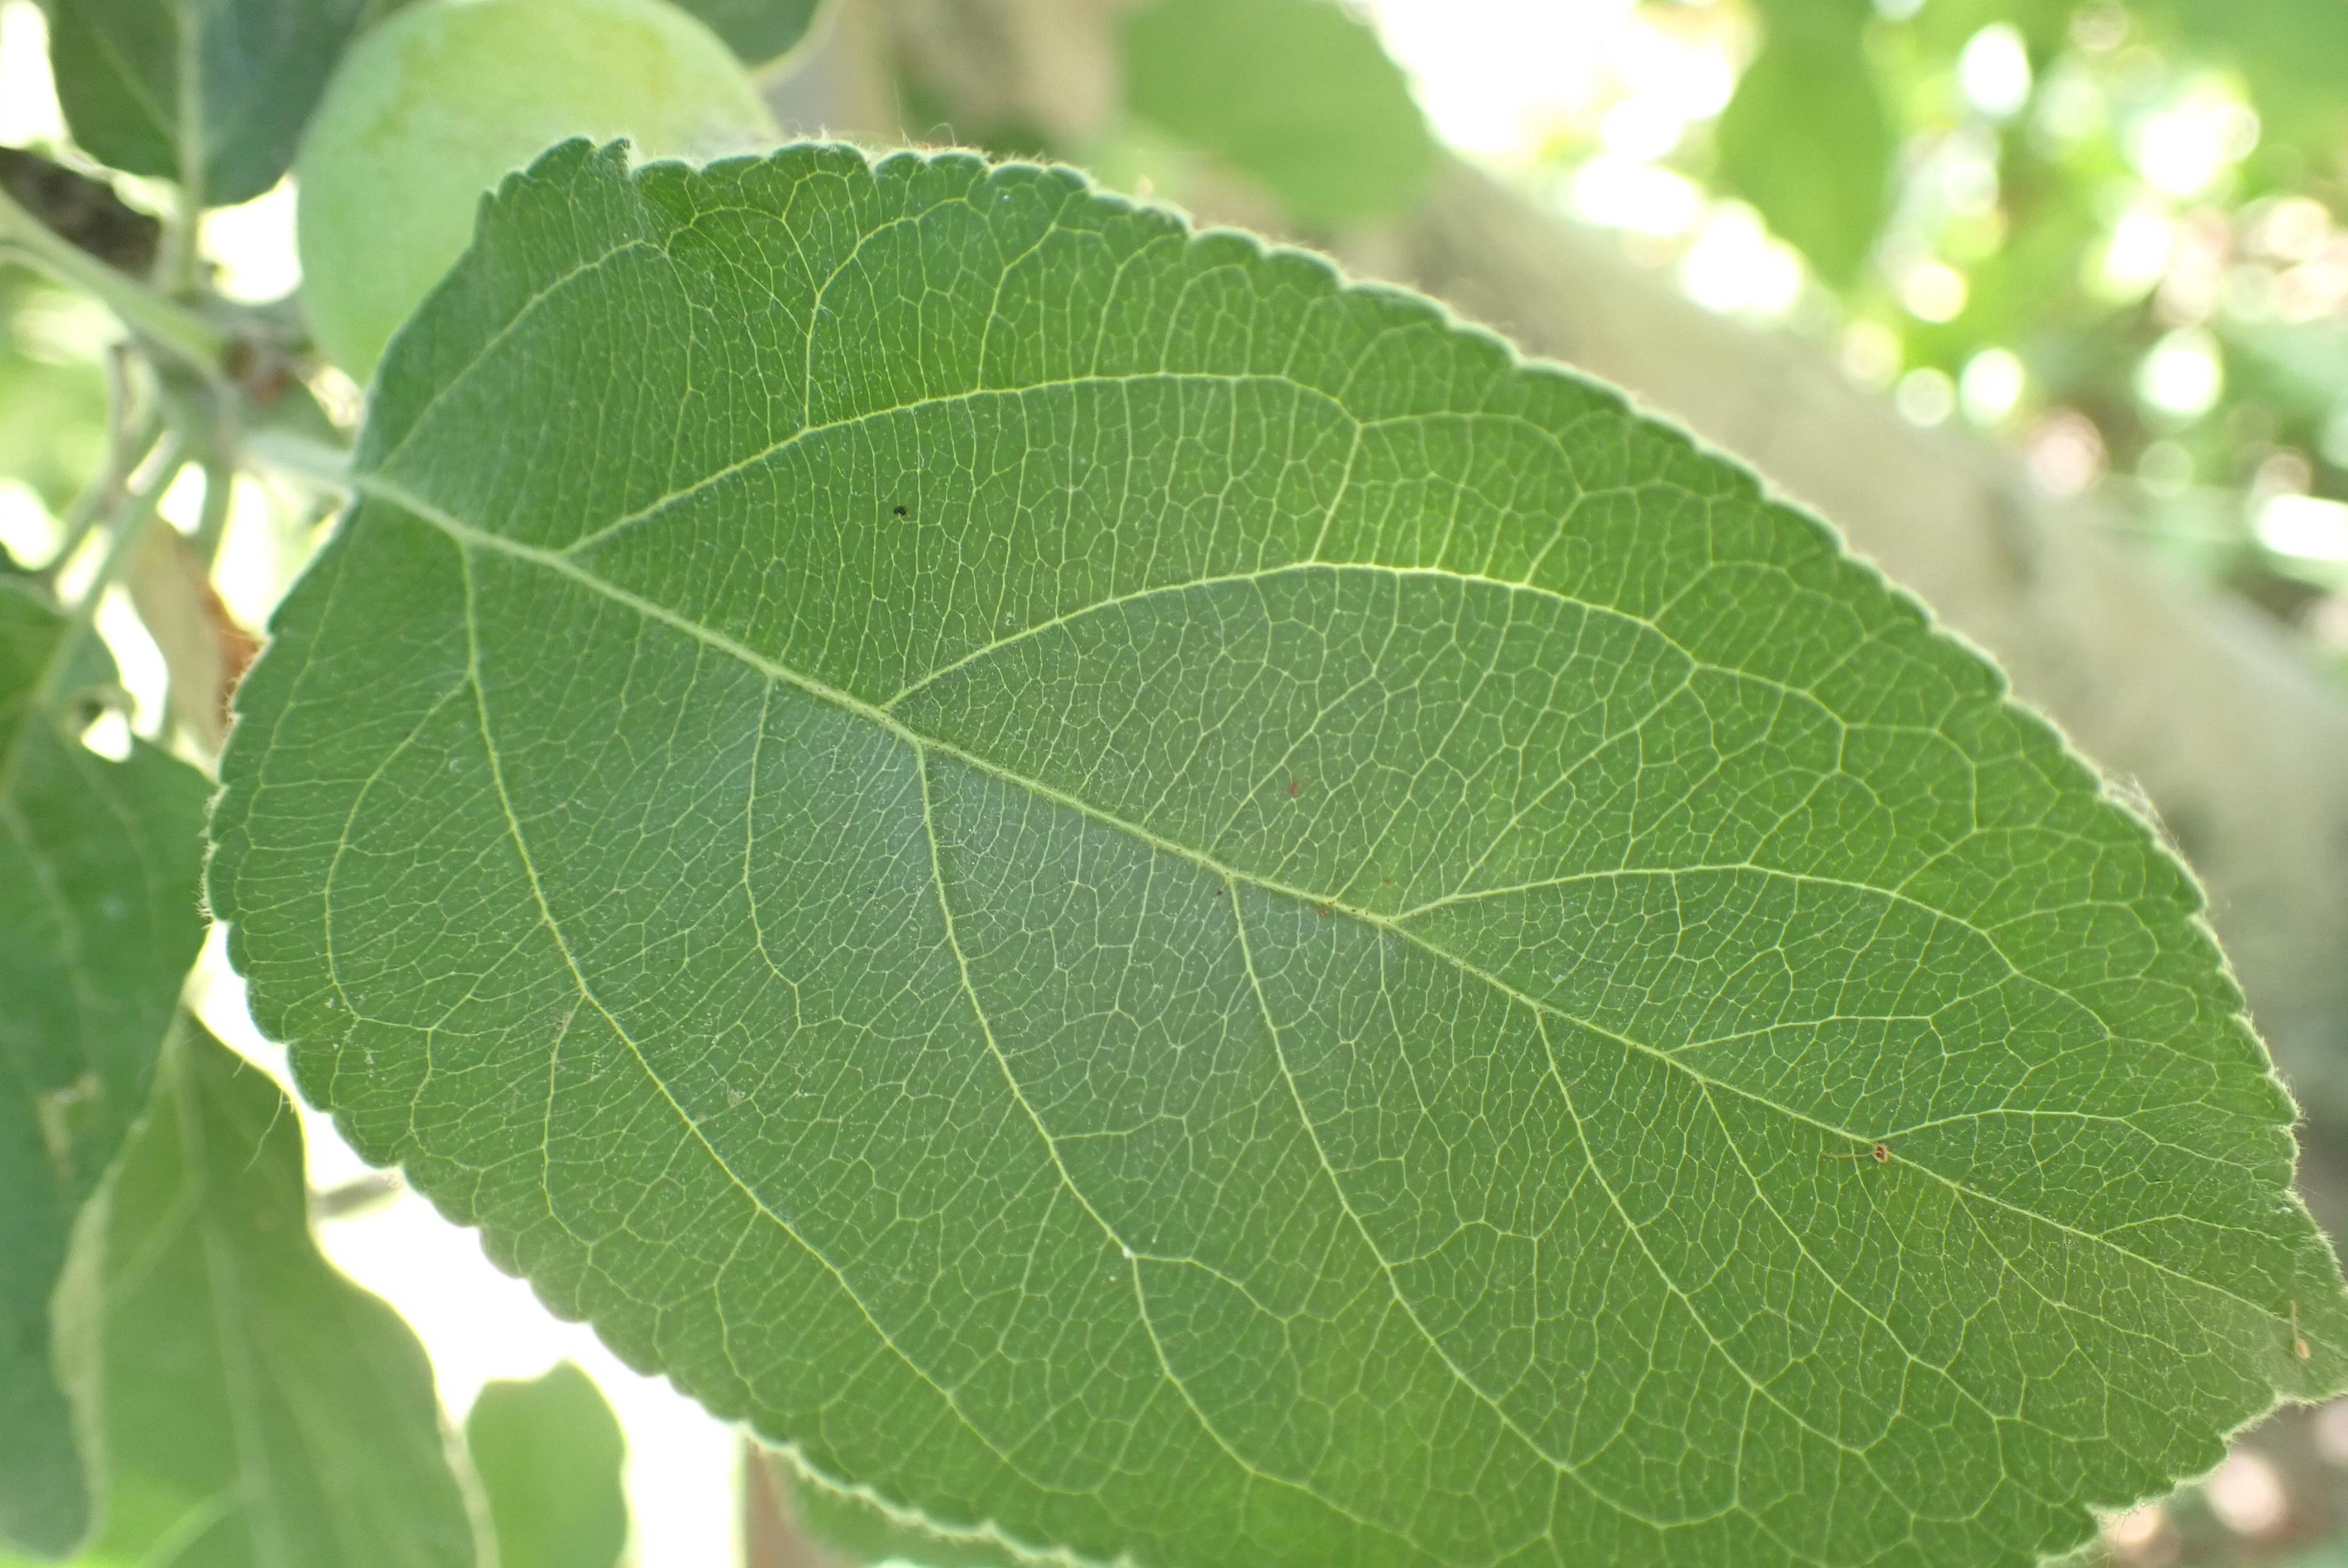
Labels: healthy